Rhett Ellison

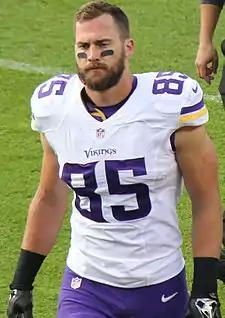
Ellison with the Minnesota Vikings in 2015

Rhett Marshall Ellison (born October 3, 1988) is an American former professional football tight end and fullback who played eight seasons in the National Football League (NFL). He played college football at USC and was selected by the Minnesota Vikings in the fourth round of the 2012 NFL draft. He also played for the New York Giants for three seasons.